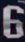
Number: 6